Montemaria Shrine

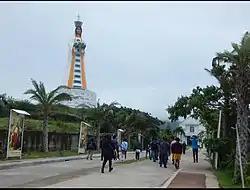

The Montemaria International Pilgrimage & Conference Center simply known as Montemaria is a township project and pilgrimage site in Batangas City, Batangas, Philippines. It is the site of the Mother of All Asia – Tower of Peace, the tallest statue of the Virgin Mary in the world.